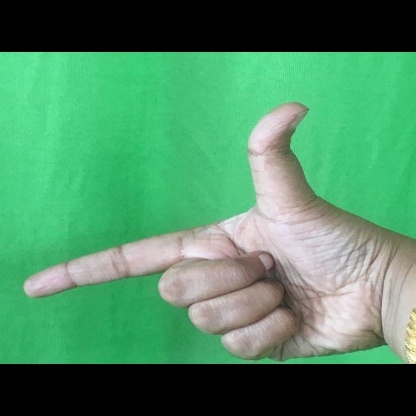
Mudra: Chandrakala